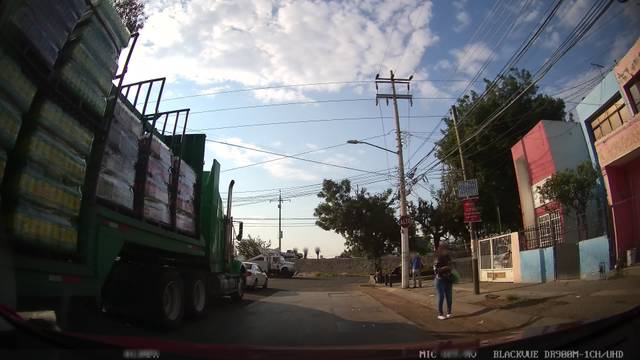
Region: Mexico
Coordinates: 20.735, -103.408